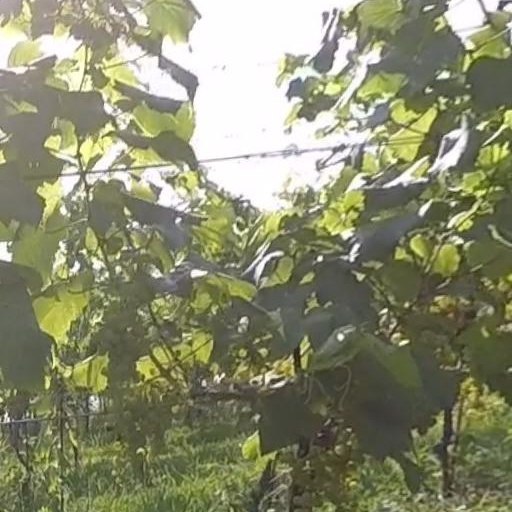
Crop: grape